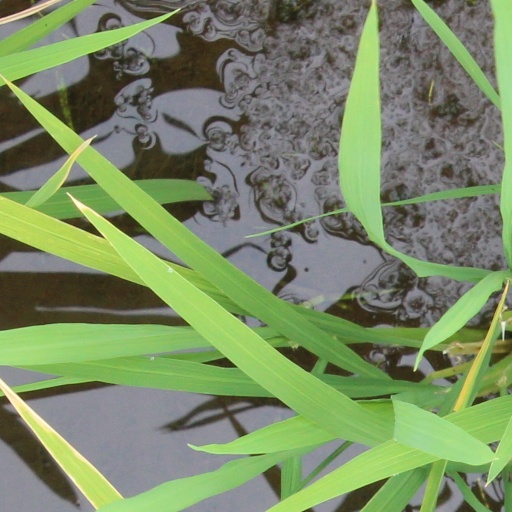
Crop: rice